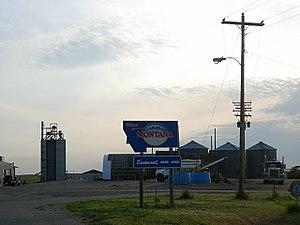
Westby est une municipalité américaine située dans le comté de Sheridan au Montana. Selon le recensement de 2010, sa population est de 168 habitants. La municipalité s'étend sur une superficie de 0,54 milles carrés.